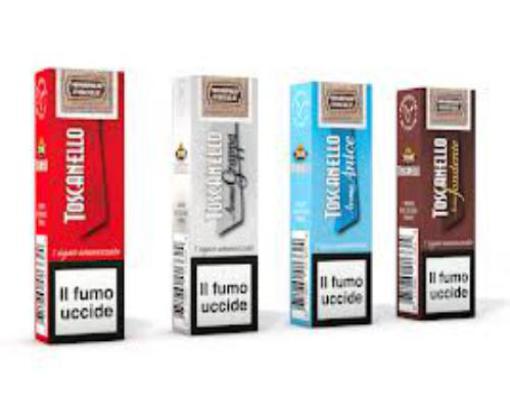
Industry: Necessities